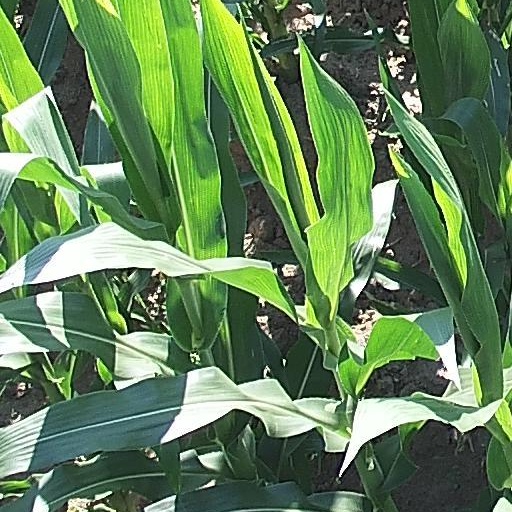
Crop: maize; corn